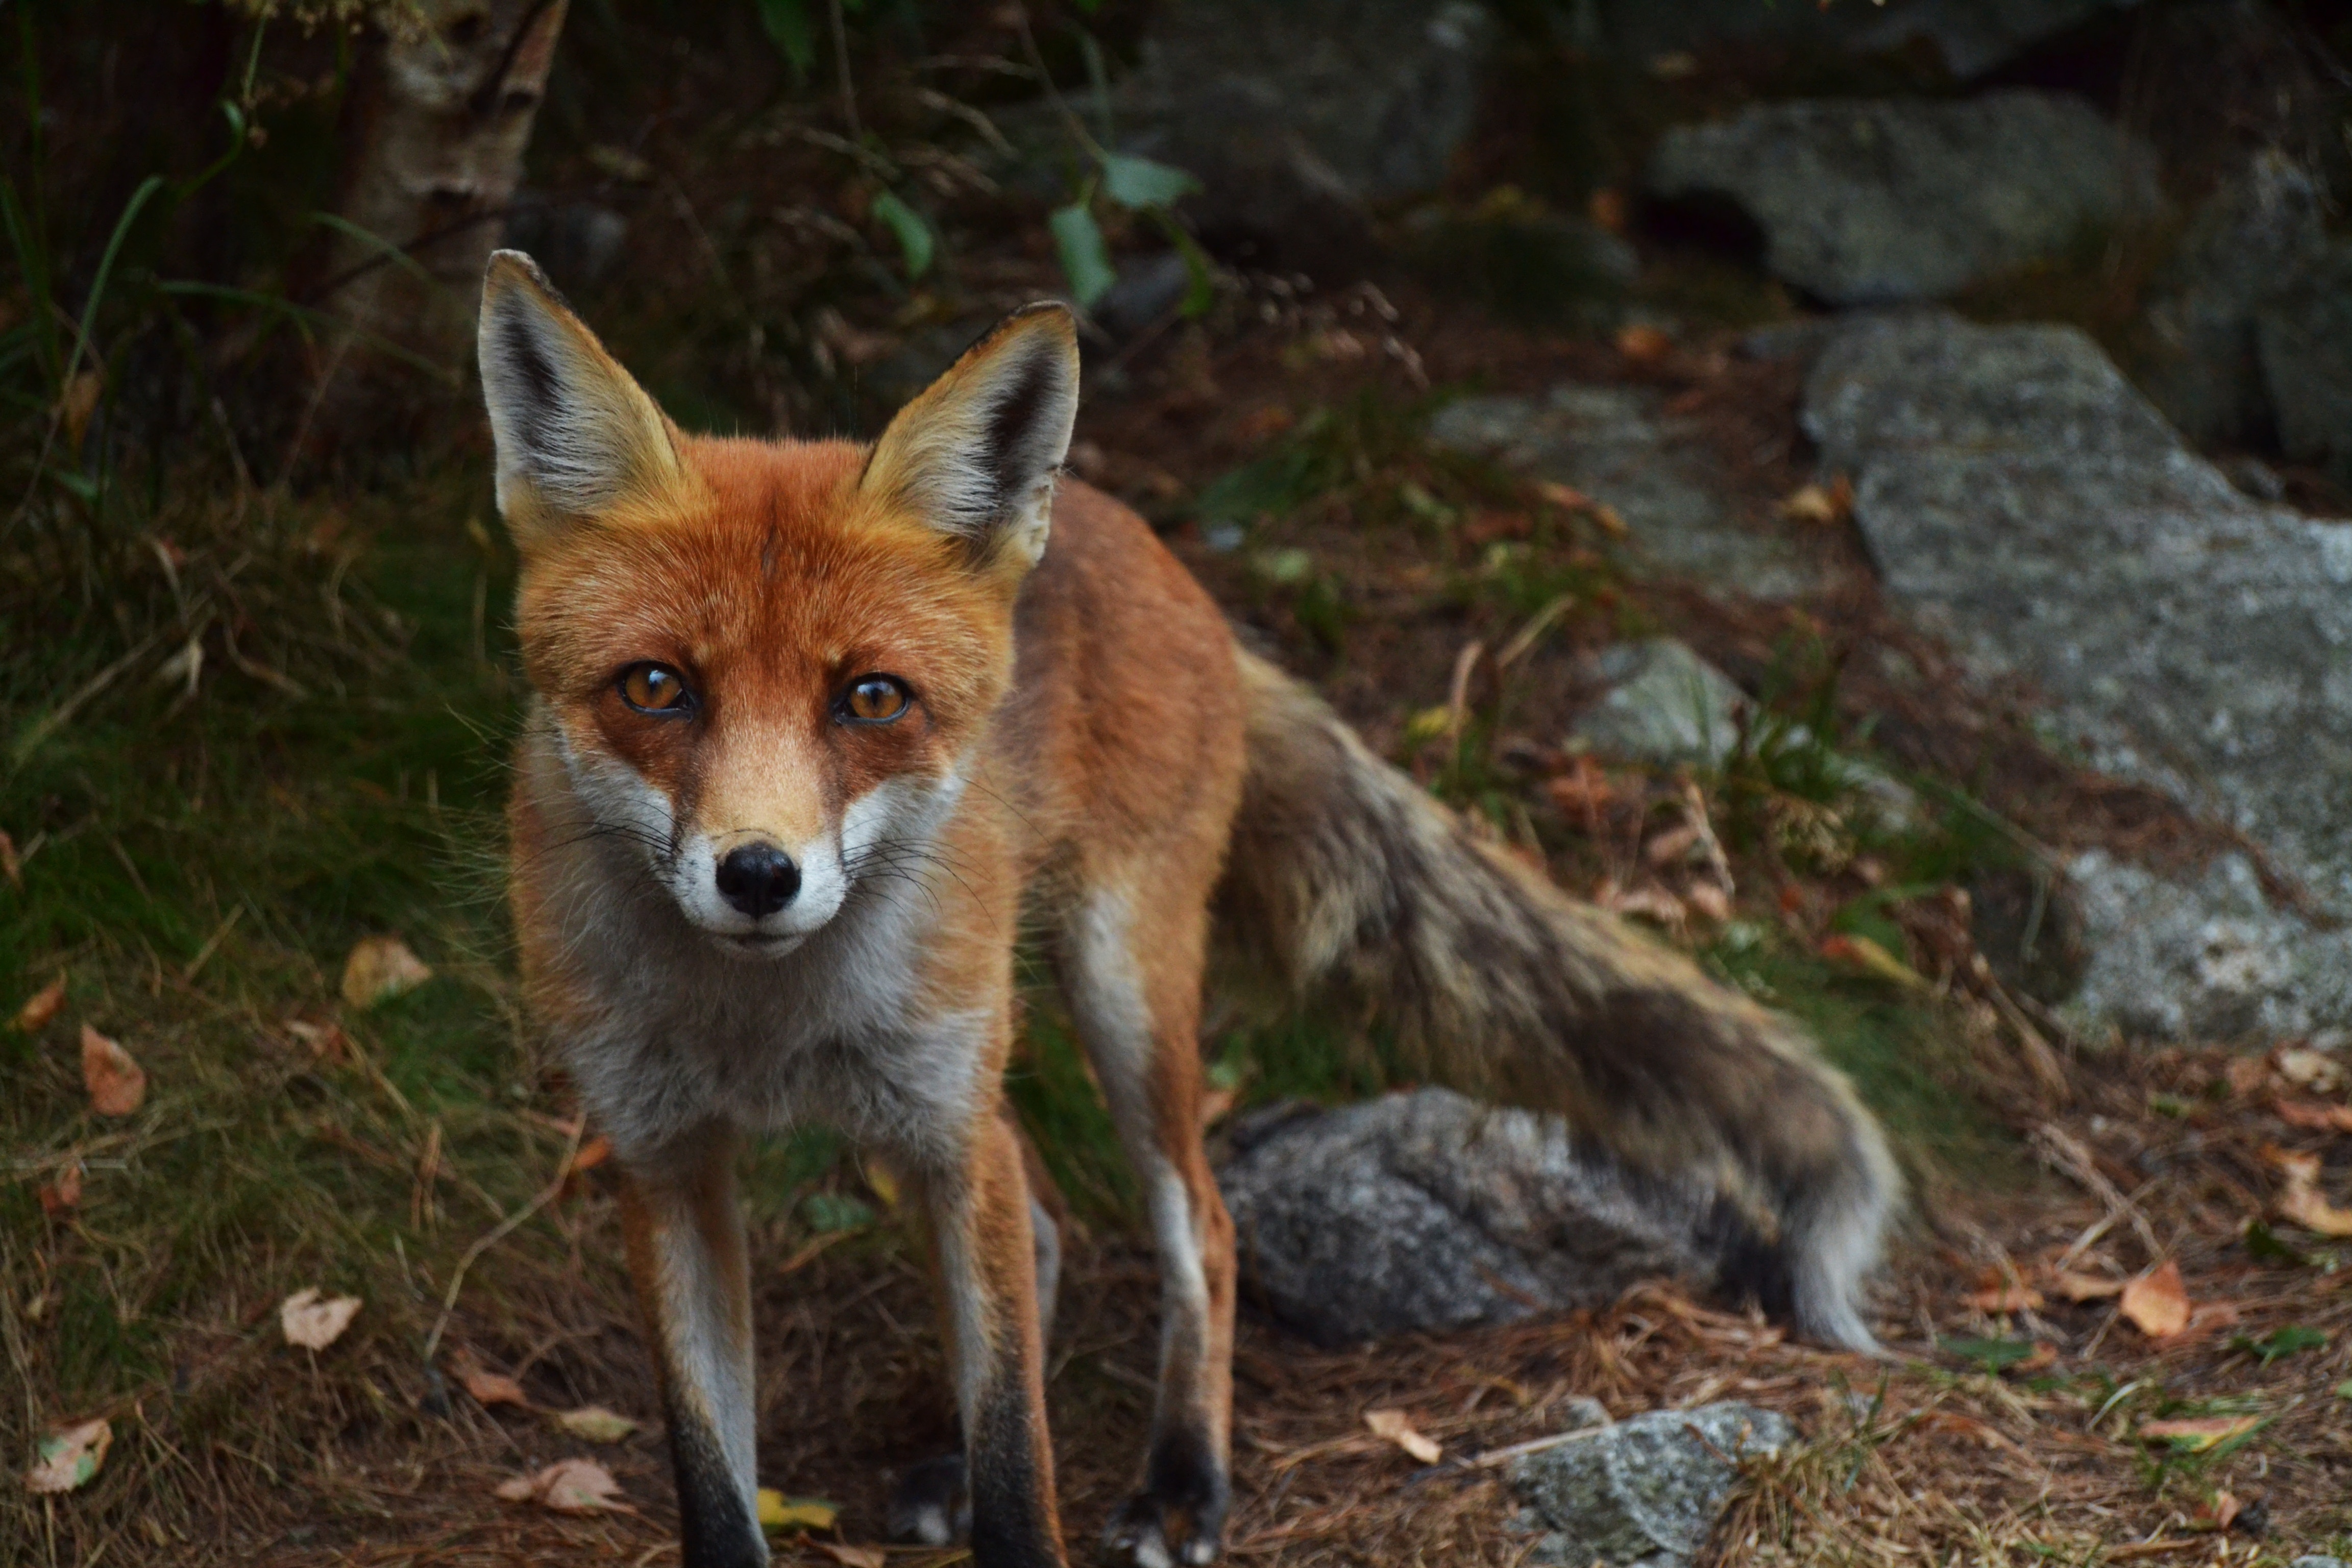
wildlife, fur, mammal, fox, fauna, red fox, snout, jackal, kit fox, dhole, terrestrial animal